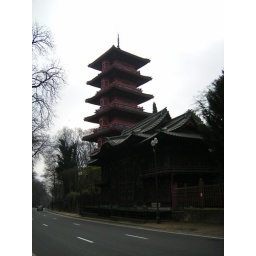
The Japanese tower across the street from the Chinese Pavilion in Brussels.